FGC 213 Series

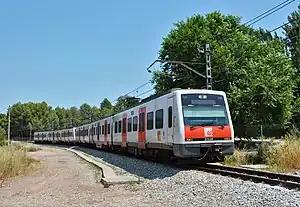
A couple of 213 units in their original livery

The EMUs are 3 car units with 2 motor cars (one on each end) and a trailer car (the middle car). There are 2 doors per side on motor cars and 3 doors per side in the middle car. The central door on the middle car is lower than the rest, to provide at-grade PRM access. The rest of the doors include a folding step to allow access on the low platforms of the Llobregat-Anoia line. Every 213 unit includes a WC in car 2, next to the driver cab.